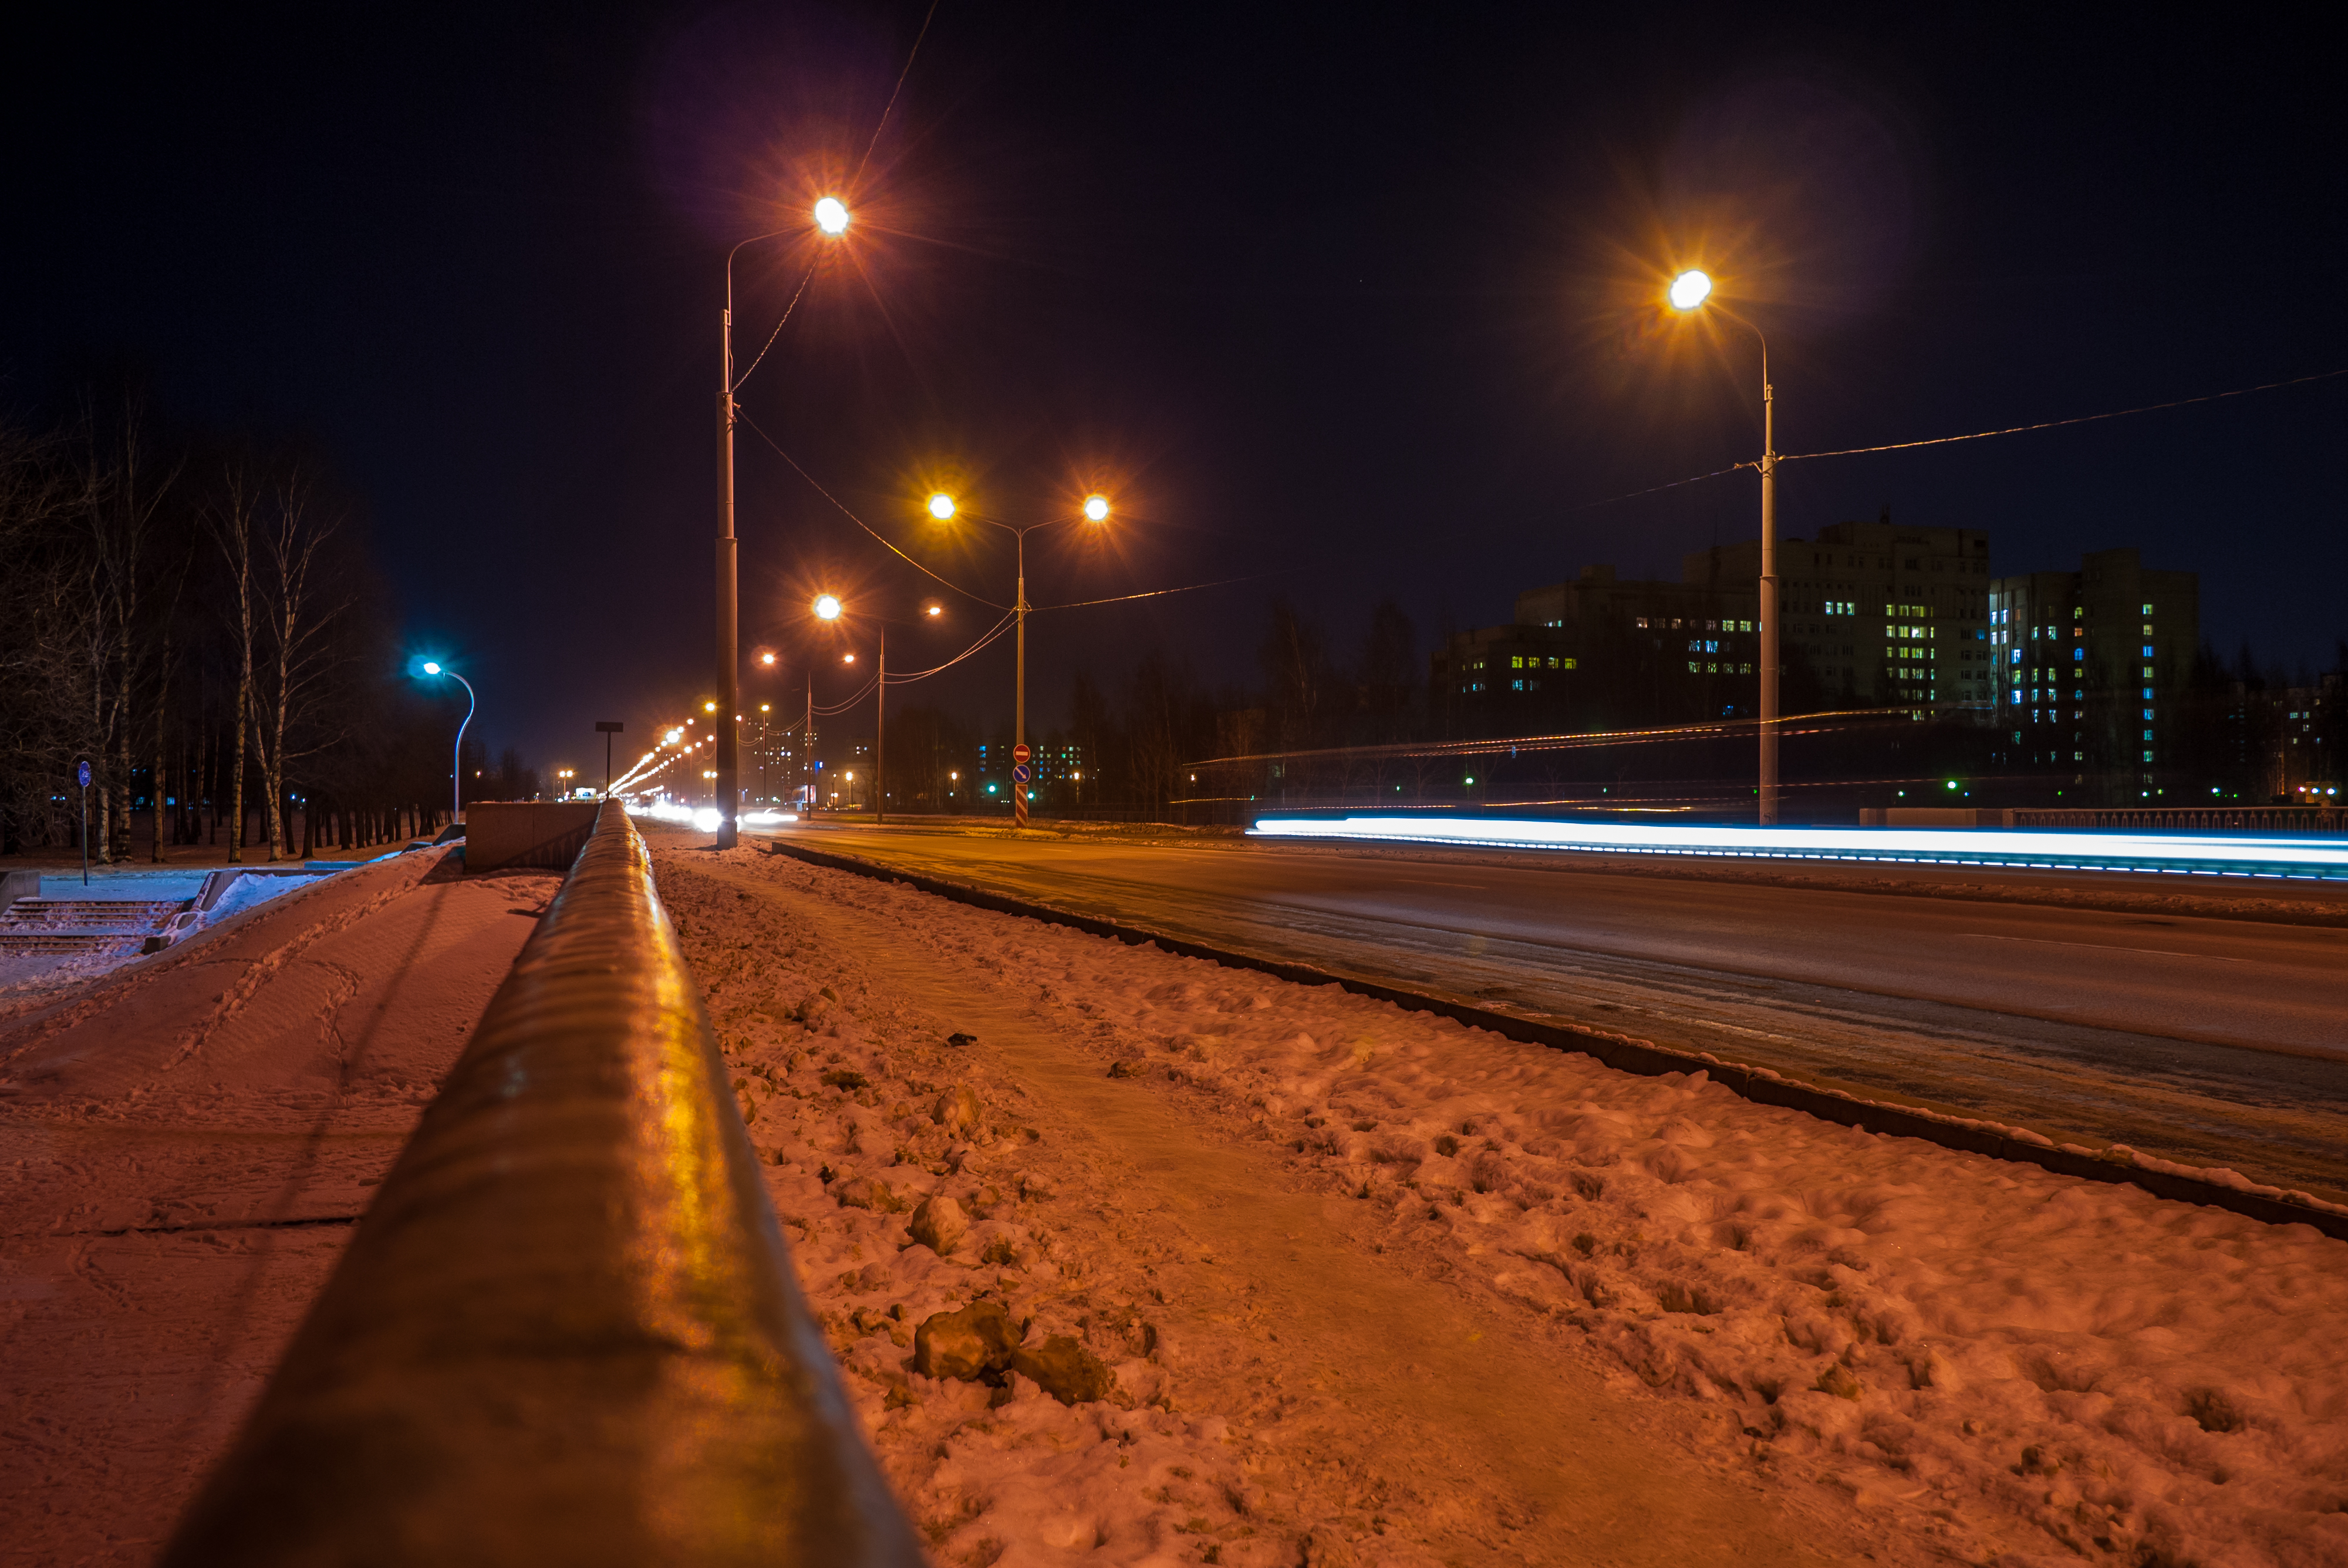
images, street light, automotive lighting, road surface, infrastructure, sky, electricity, asphalt, lighting, mode of transport, thoroughfare, road, midnight, horizon, darkness, lens flare, headlamp, lane, city, Security lighting, evening, street, highway, light fixture, winter, night, public utility, landscape, tree, snow, precipitation, freezing, transport